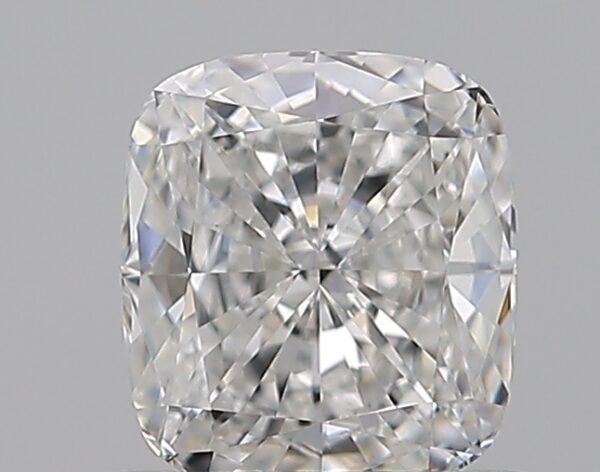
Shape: cushion
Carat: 0.7
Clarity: VVS2
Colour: G
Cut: EX
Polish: EX
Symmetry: EX
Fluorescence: M
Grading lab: GIA
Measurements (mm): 5.44 x 4.9 x 3.06